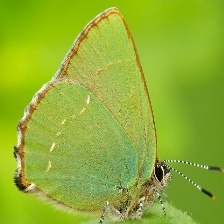
Species: GREEN HAIRSTREAK
Butterfly family (ImageNet category): lycaenid_butterfly